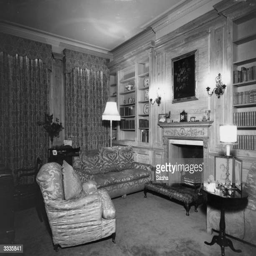
the interior of a living room